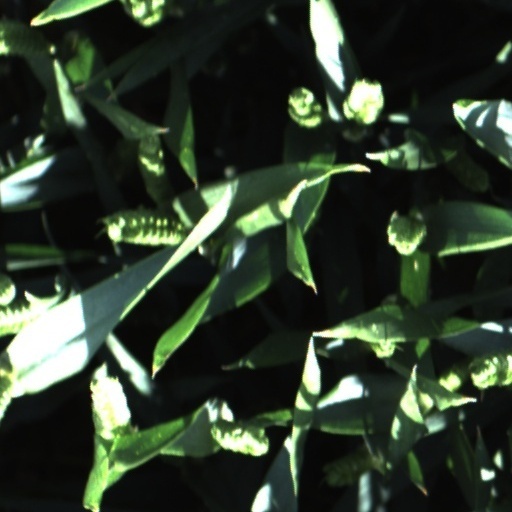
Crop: wheat